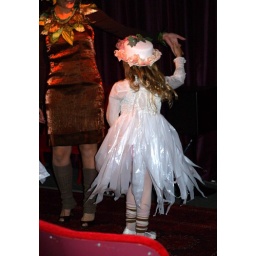
Detail of Bianca's garbage bag dress - made by Randi Lynch